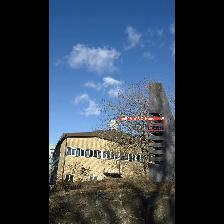
Label: NonHuman